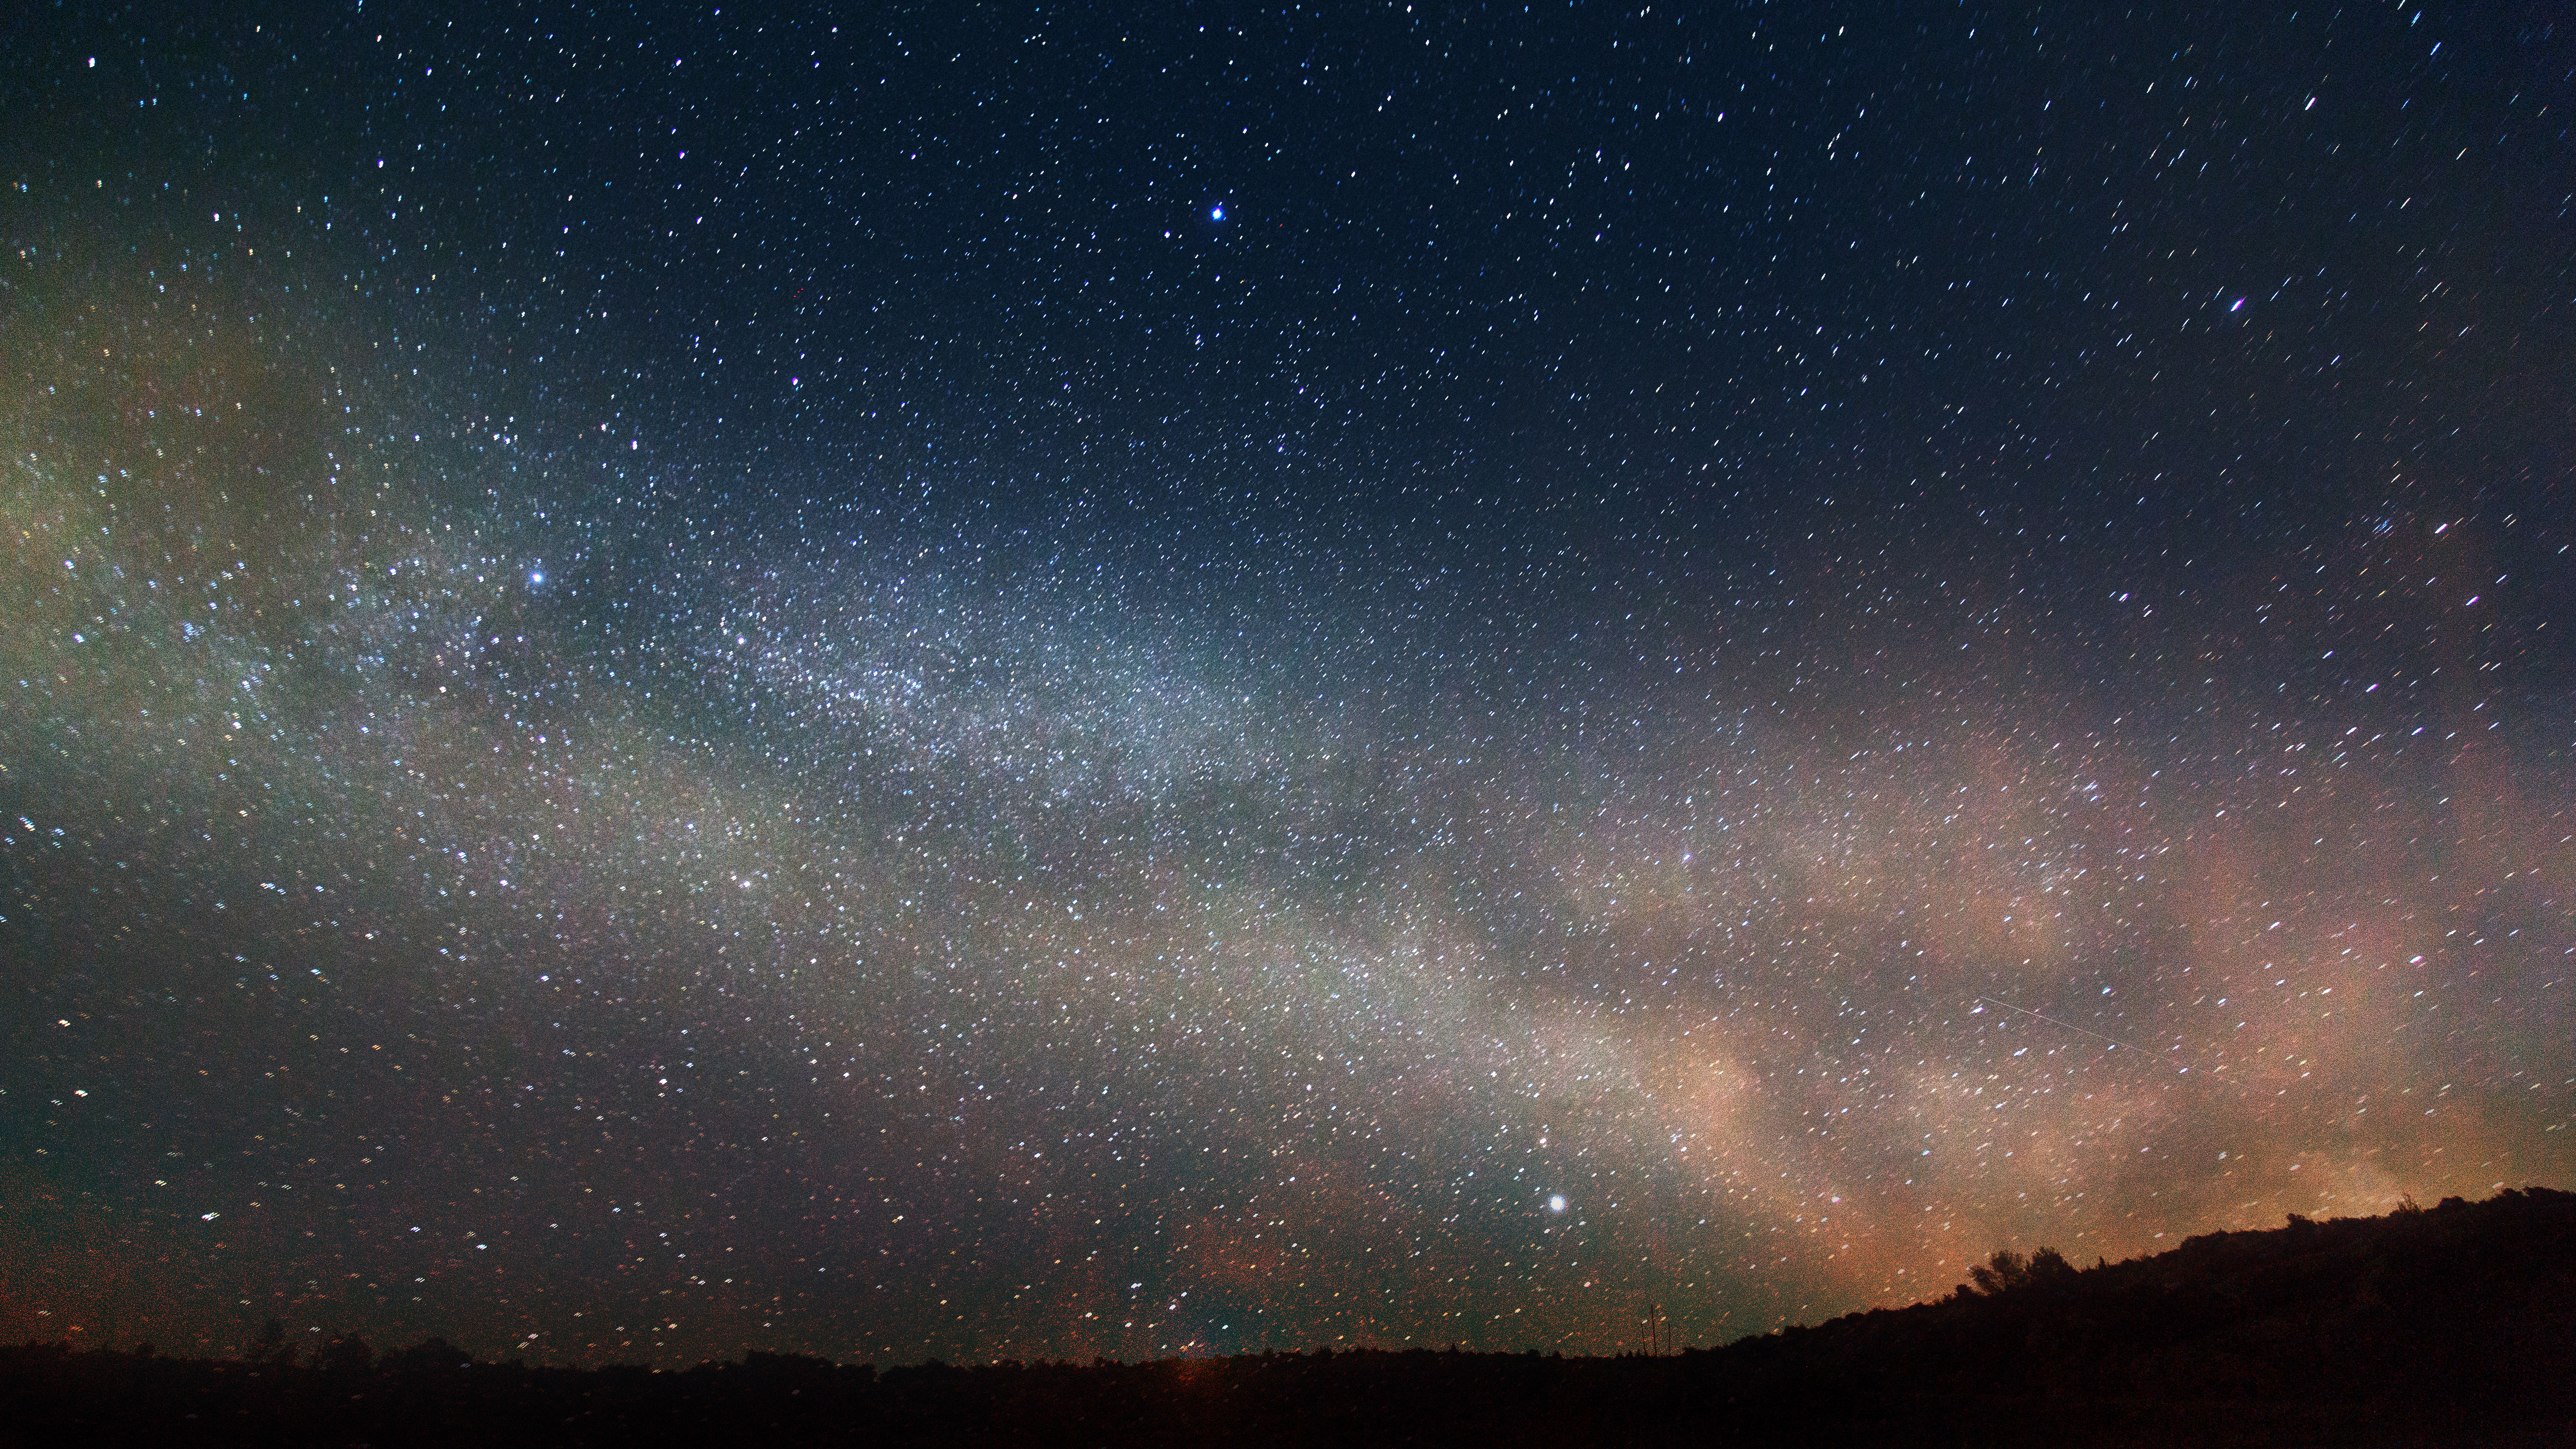
sky, night, star, milky way, atmosphere, panorama, galaxy, outer space, cool image, astronomy, milkyway, milky, astrophotography, i, voielactee, astonomy, astronomical object, spiral galaxy